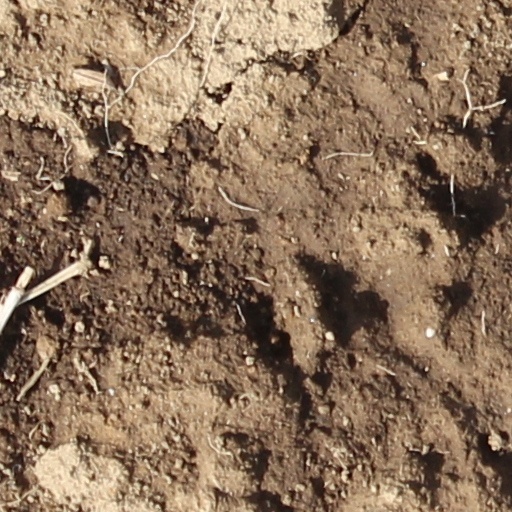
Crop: wheat